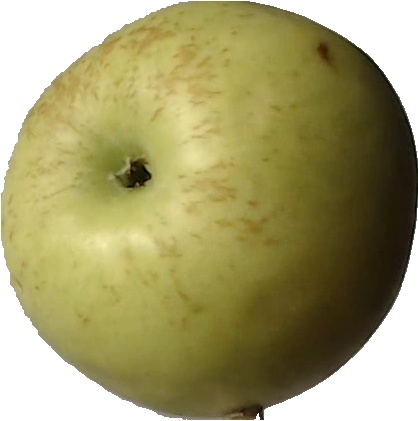
Label: apple_golden_3